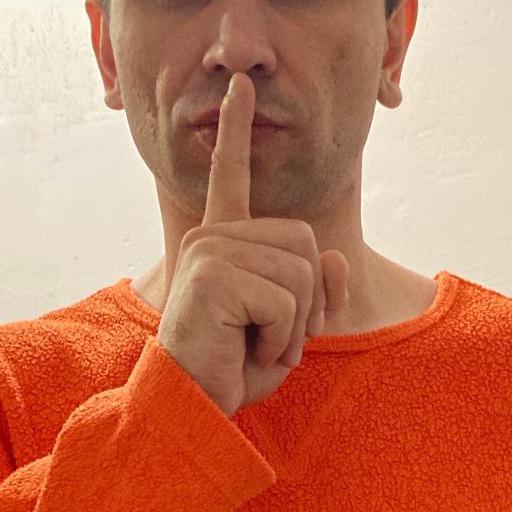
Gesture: mute